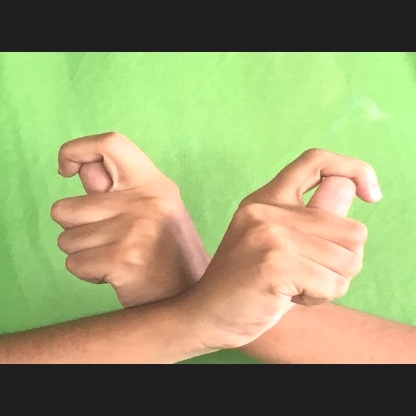
Mudra: Berunda